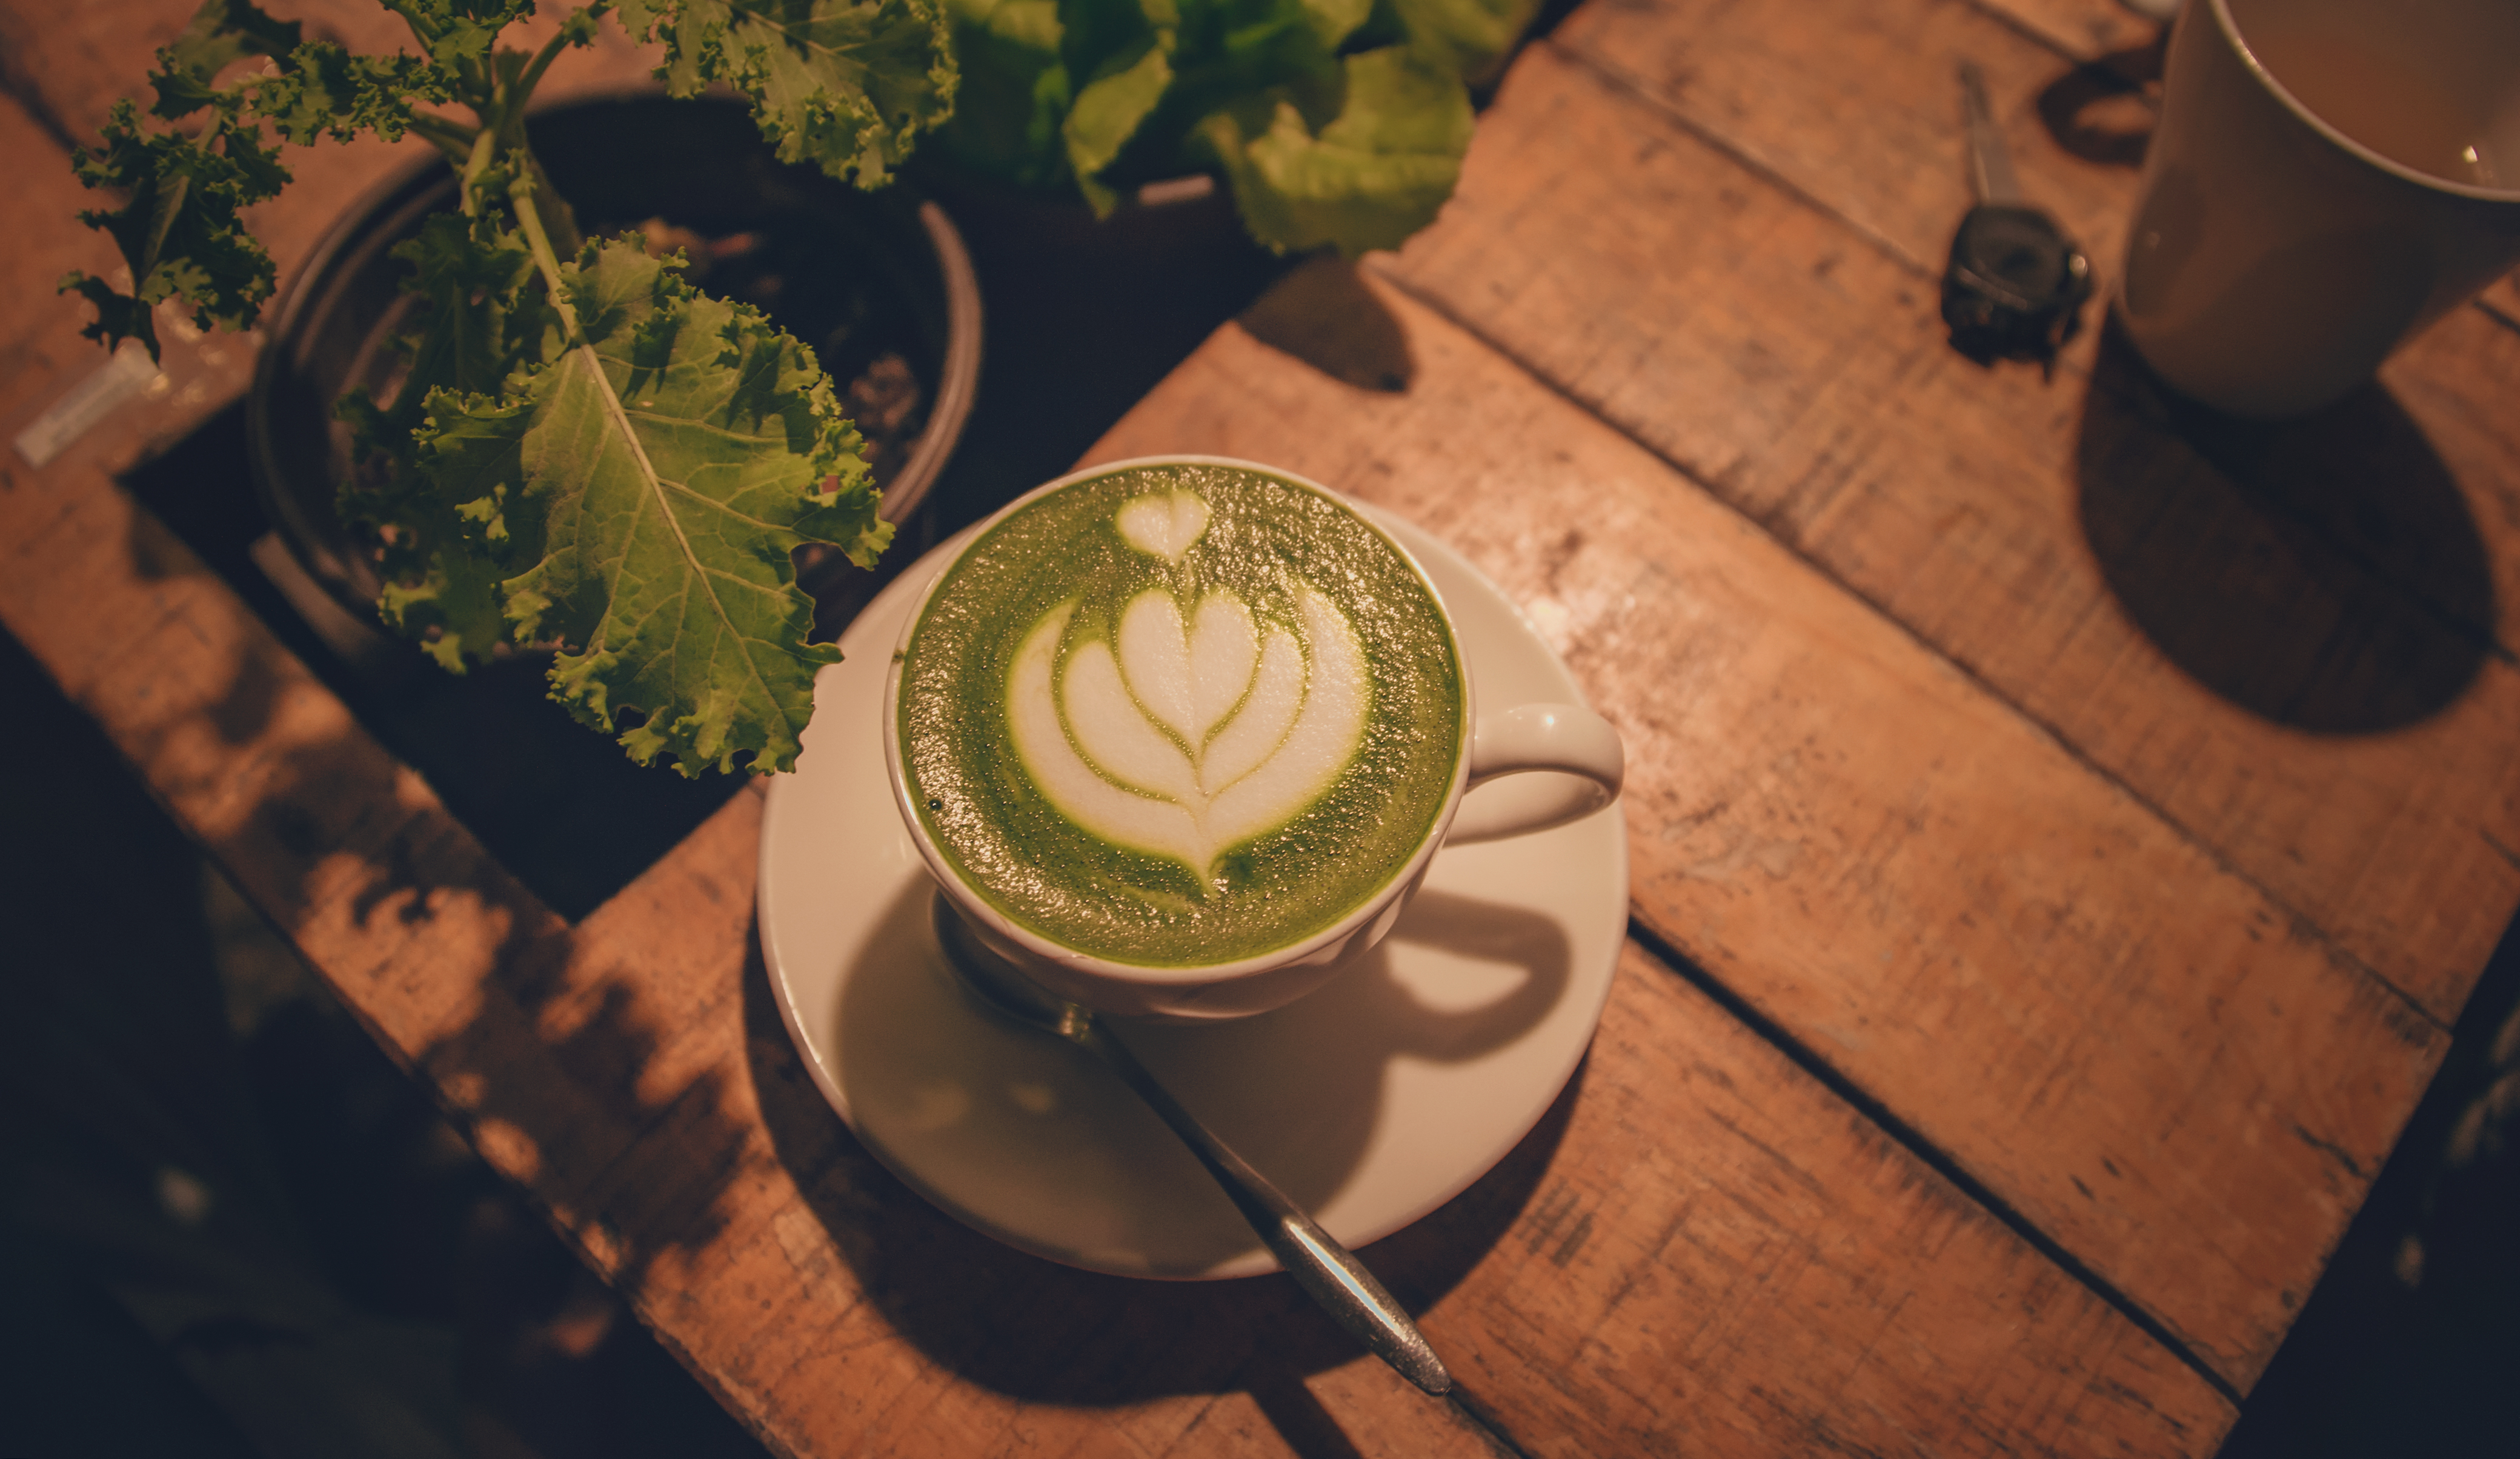
food, art, green, cup, coffee cup, drink, coffee, cappuccino, latte